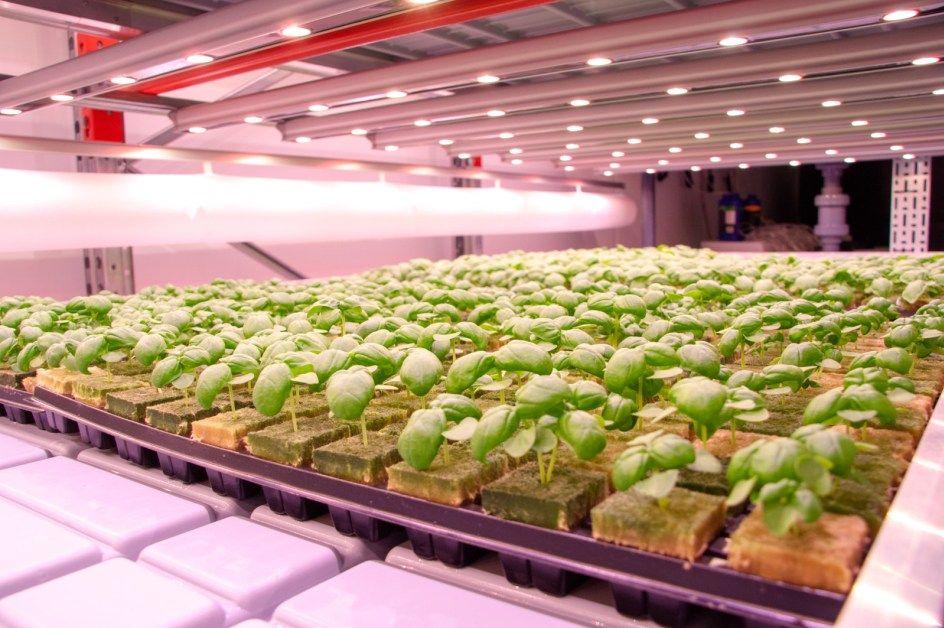
Kijana mpambanaji alie jikita kwenye kilimo cha biashara aina ya nyanya,Amesipanda kwa wingi kwenye shamba kubwa tayari akiwa amezifunga kwa miti akisubili matunda yake kukomaa,Kuiva na kupeleka sokoni.